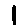
Label: 1